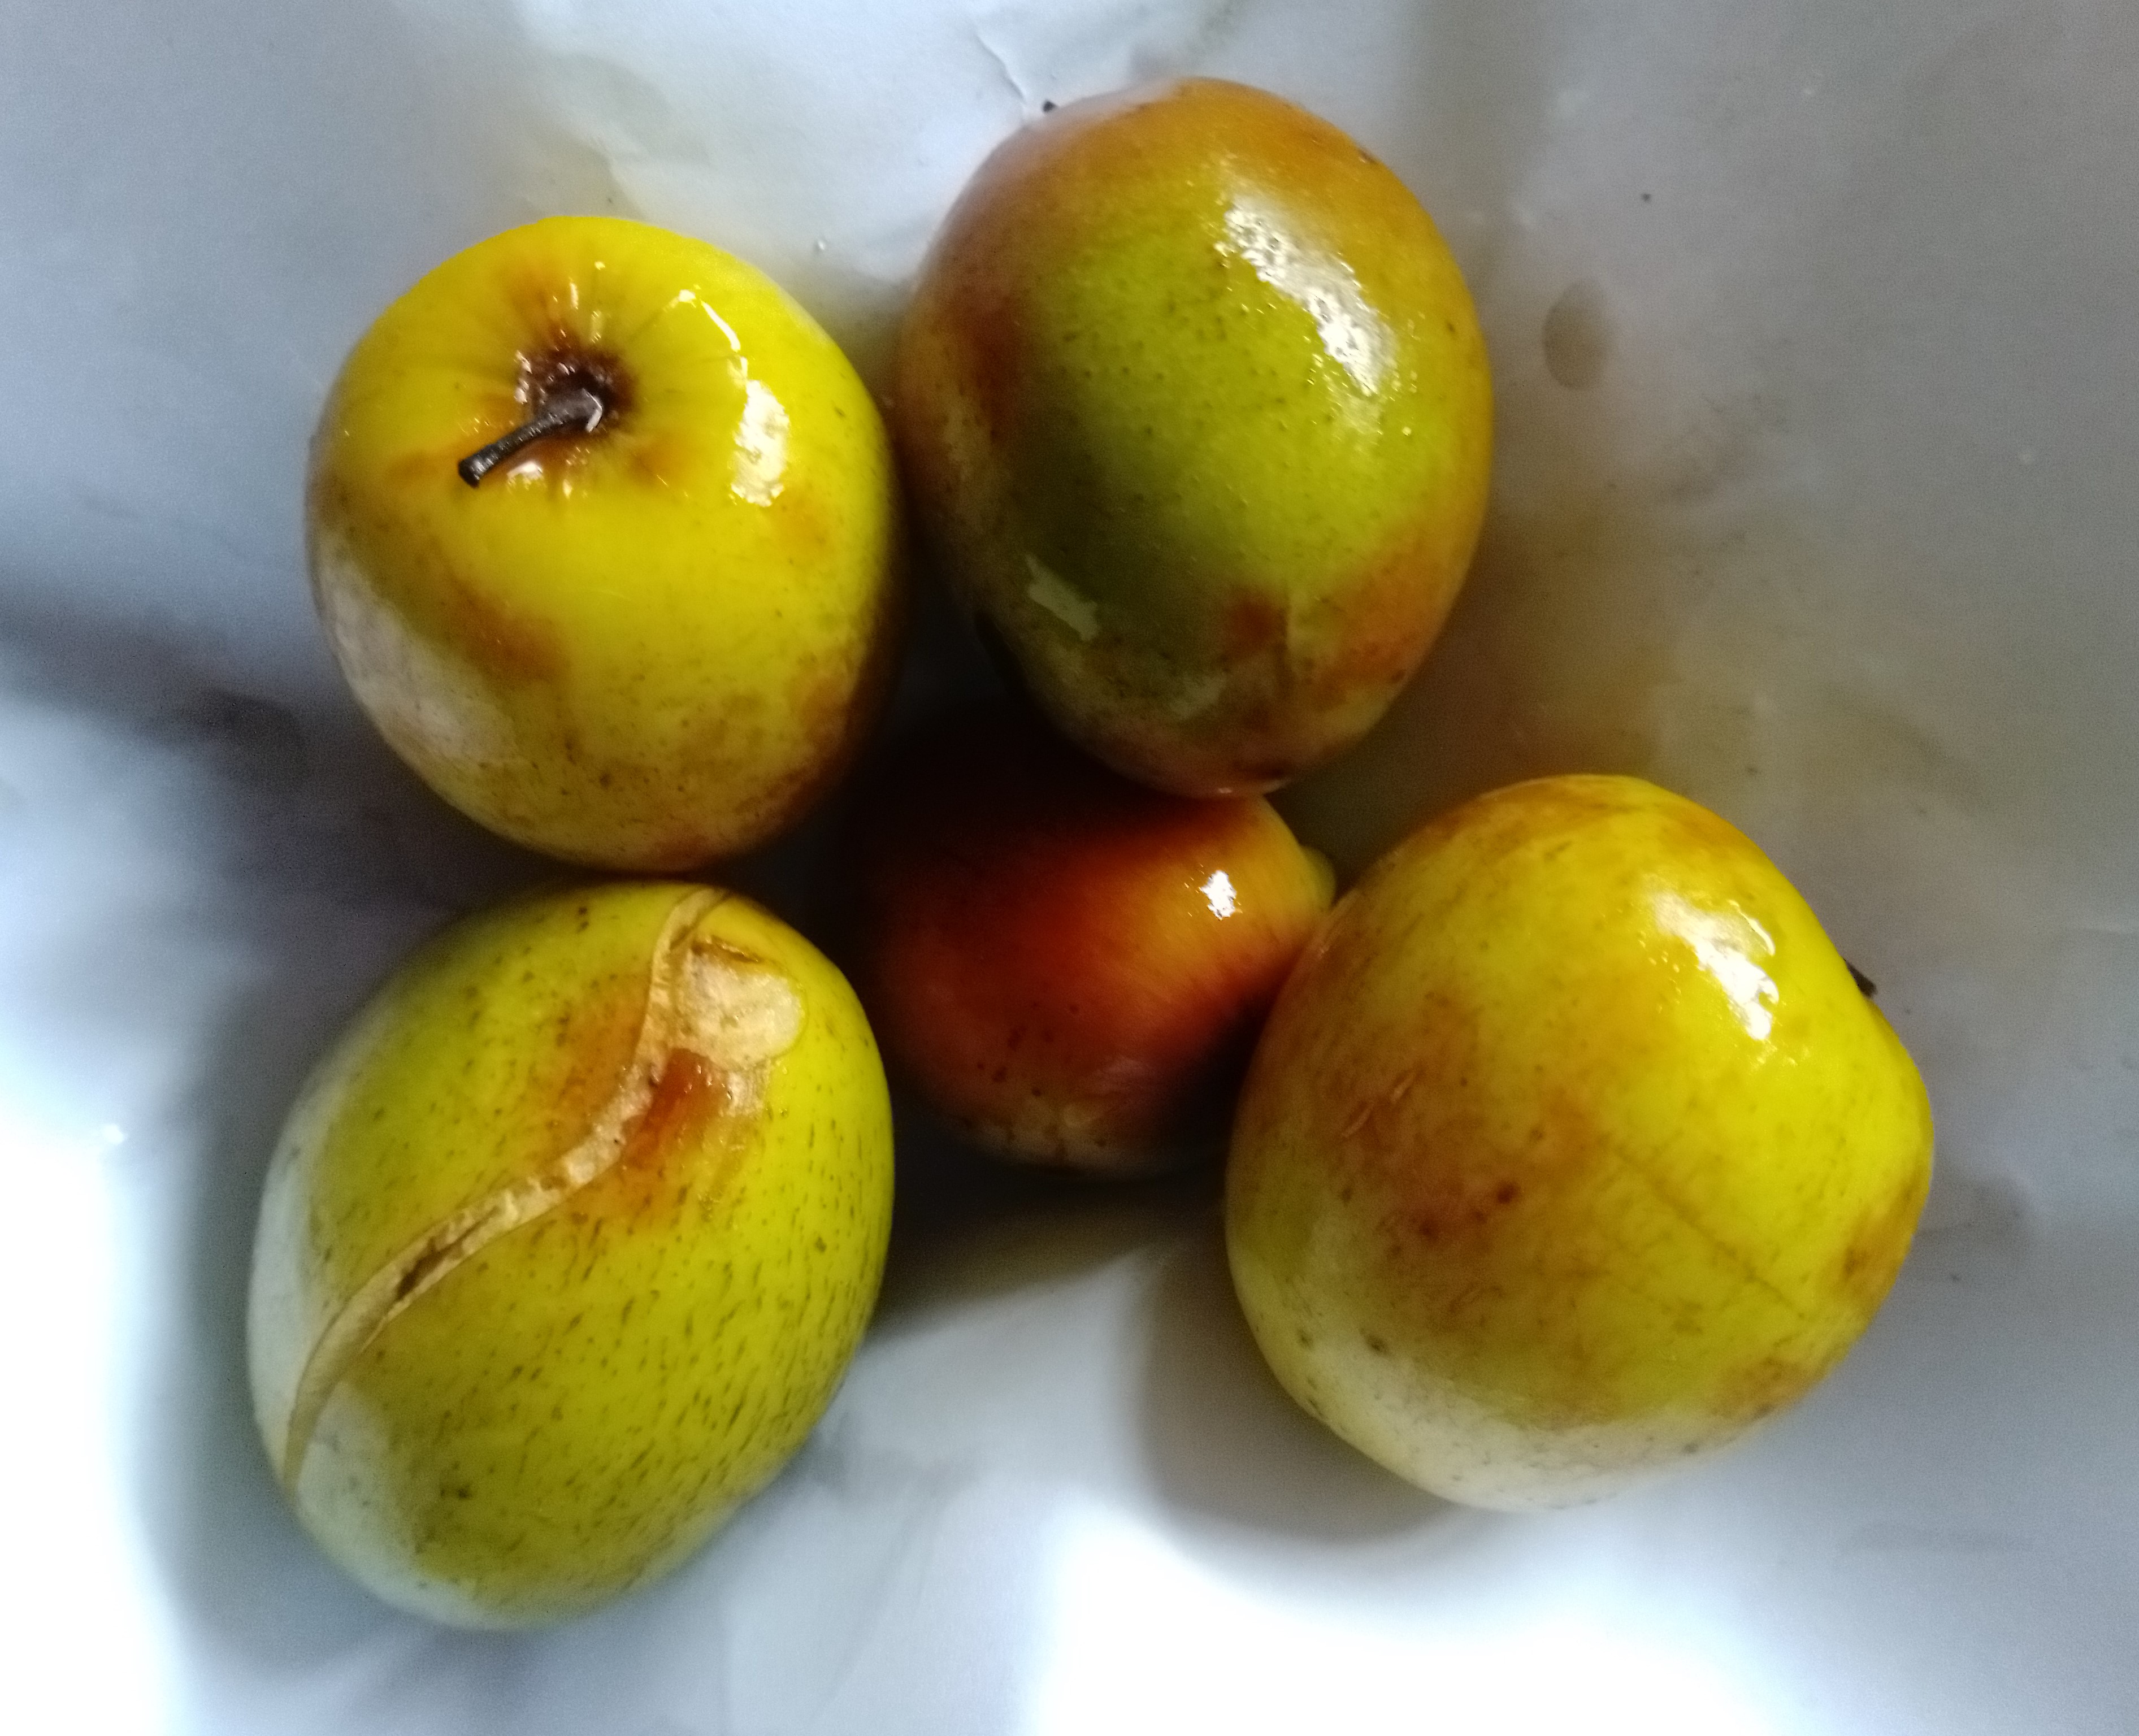
Fruit: jujube
Condition: rotten